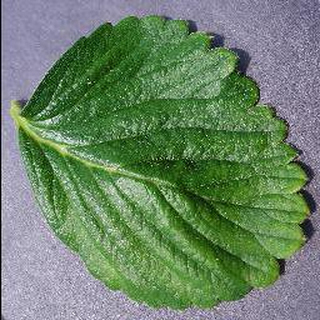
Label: healthy_strawberry